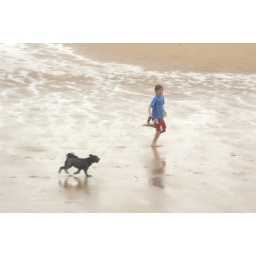
dog and boy in rain